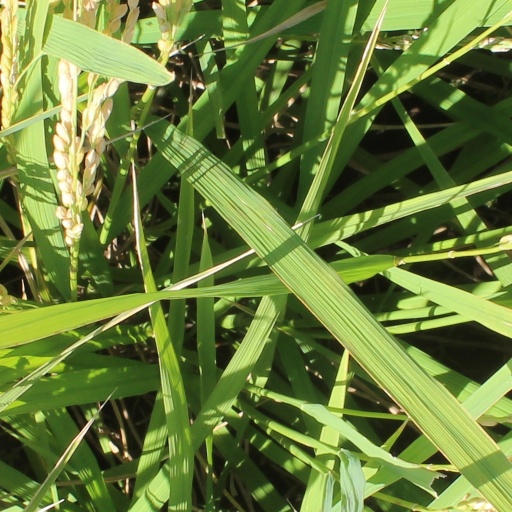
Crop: rice